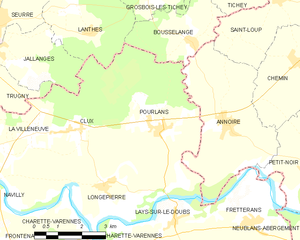
Carte des communes françaises